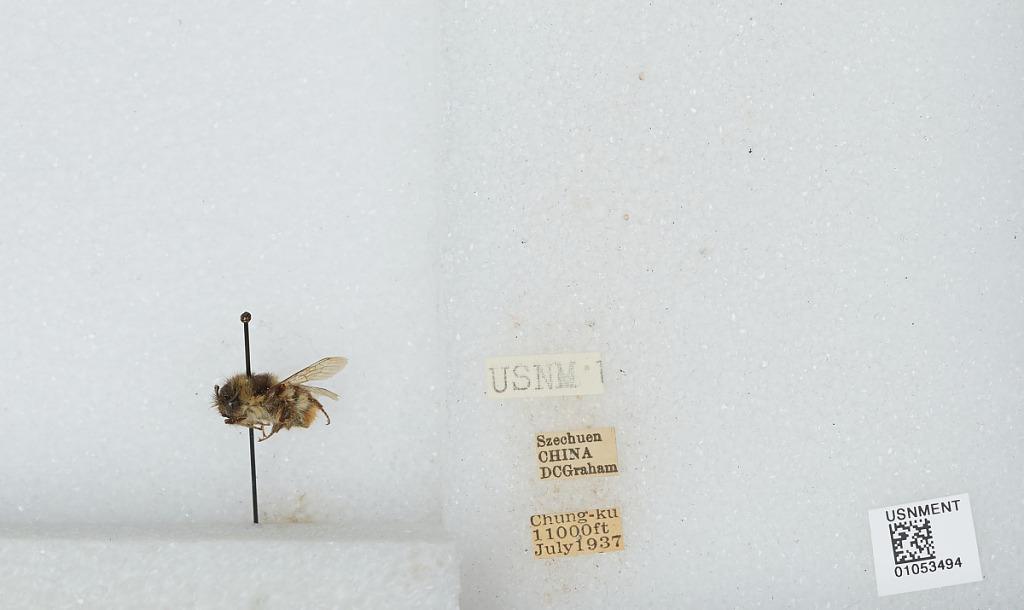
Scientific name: Bombus sp.
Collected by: D. Graham
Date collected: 1937-7-
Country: China
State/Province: Sichuan
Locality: Chung-ku